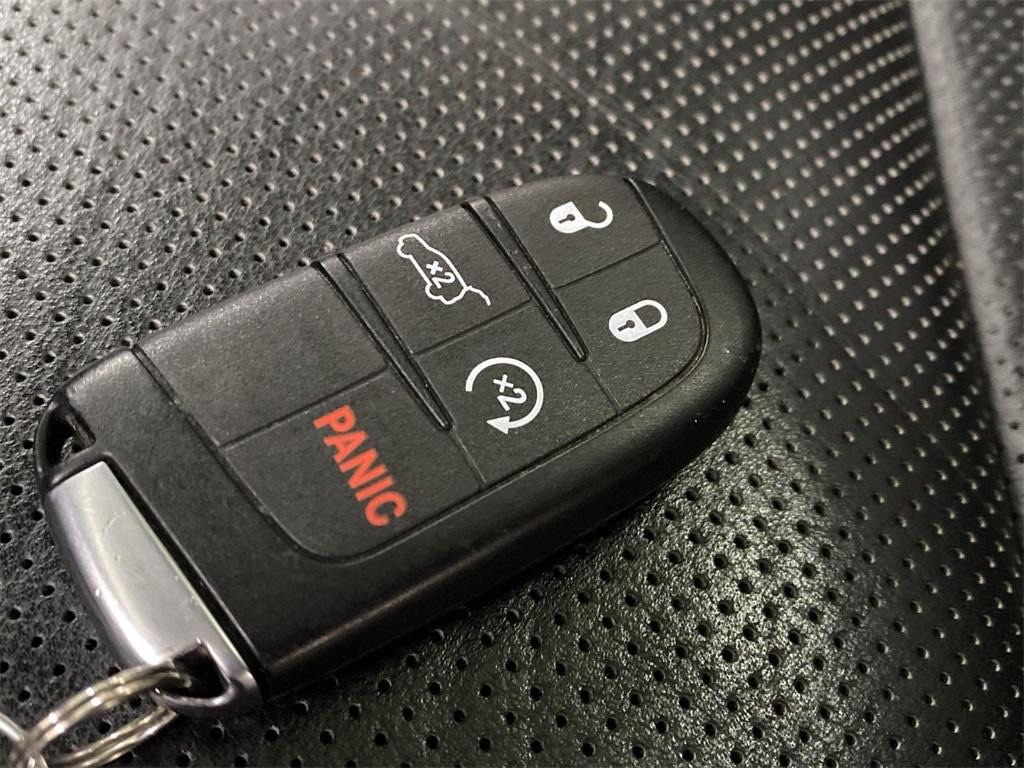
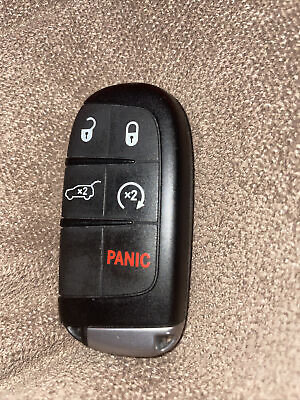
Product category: misc
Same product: yes